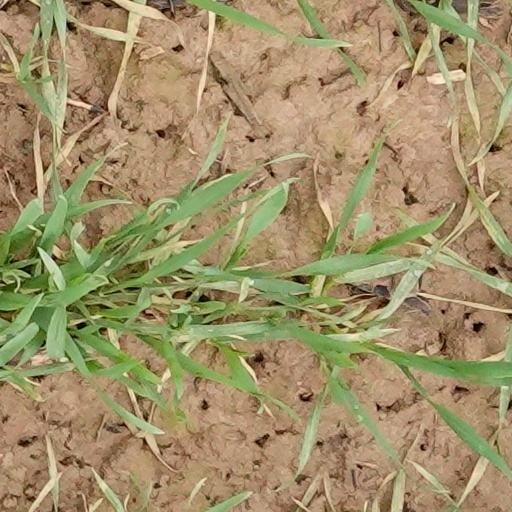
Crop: wheat